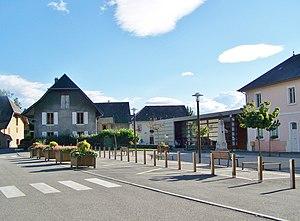
Chef-lieu de la commune de Sonnaz, au nord de Chambéry, en Savoie, avec la mairie visible sur la droite.
Sonnaz est une commune française située dans le département de la Savoie, en région Auvergne-Rhône-Alpes.